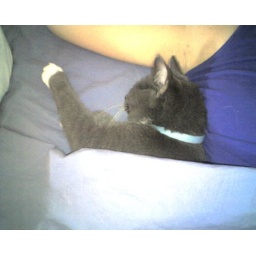
Luf sleeping in a bed